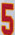
Number: 5